F. A. DeCanizares House

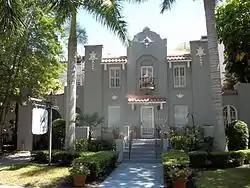

The F.A. DeCanizares House is a historic home in Sarasota, Florida. It is located at 1215 North Palm Avenue. On March 22, 1984, it was added to the U.S. National Register of Historic Places.